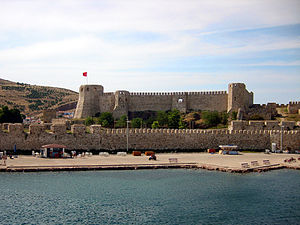
Øer i Middelhavet / Efter land / Tyrkiet
Slottet på Bozcaada
Dette er en liste over øer i Middelhavet, et indhav mellem Europa og Afrika, med Vestasien i øst og Atlanterhavet i vest.